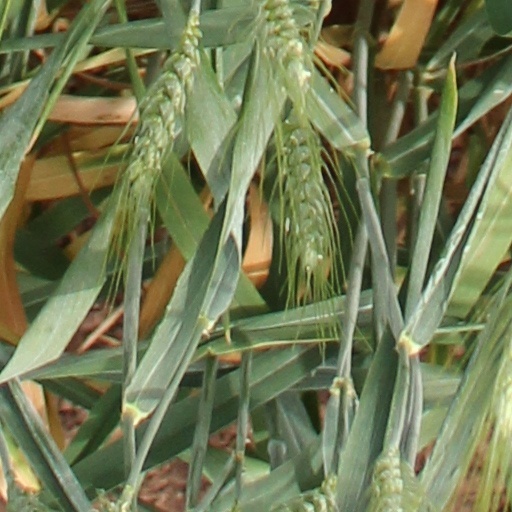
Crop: wheat